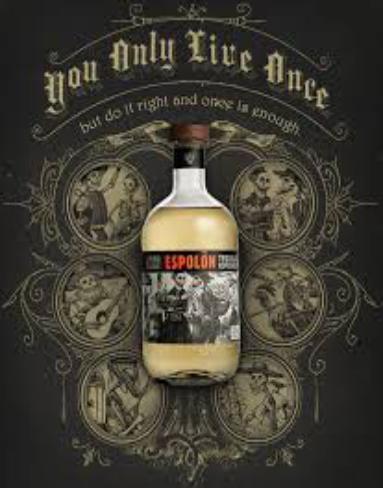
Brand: Espolon
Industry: Food